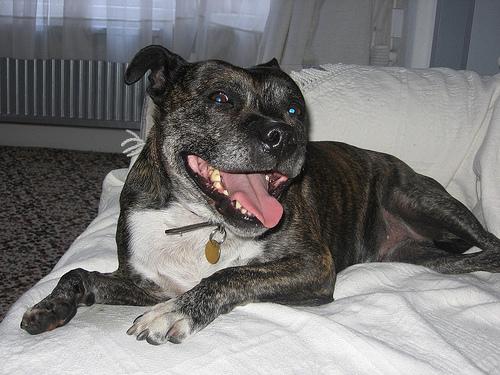
Breed: staffordshire bull terrier